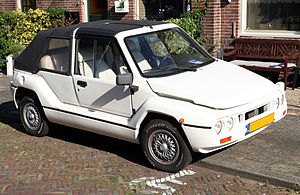
Citroën AX / Versioner / Mega Club/Ranch
Citroën AX var en minibil, bygget af den franske bilfabrikant Citroën mellem efteråret 1986 og slutningen af 1998 i Aulnay-sous-Bois nordøst for Paris.